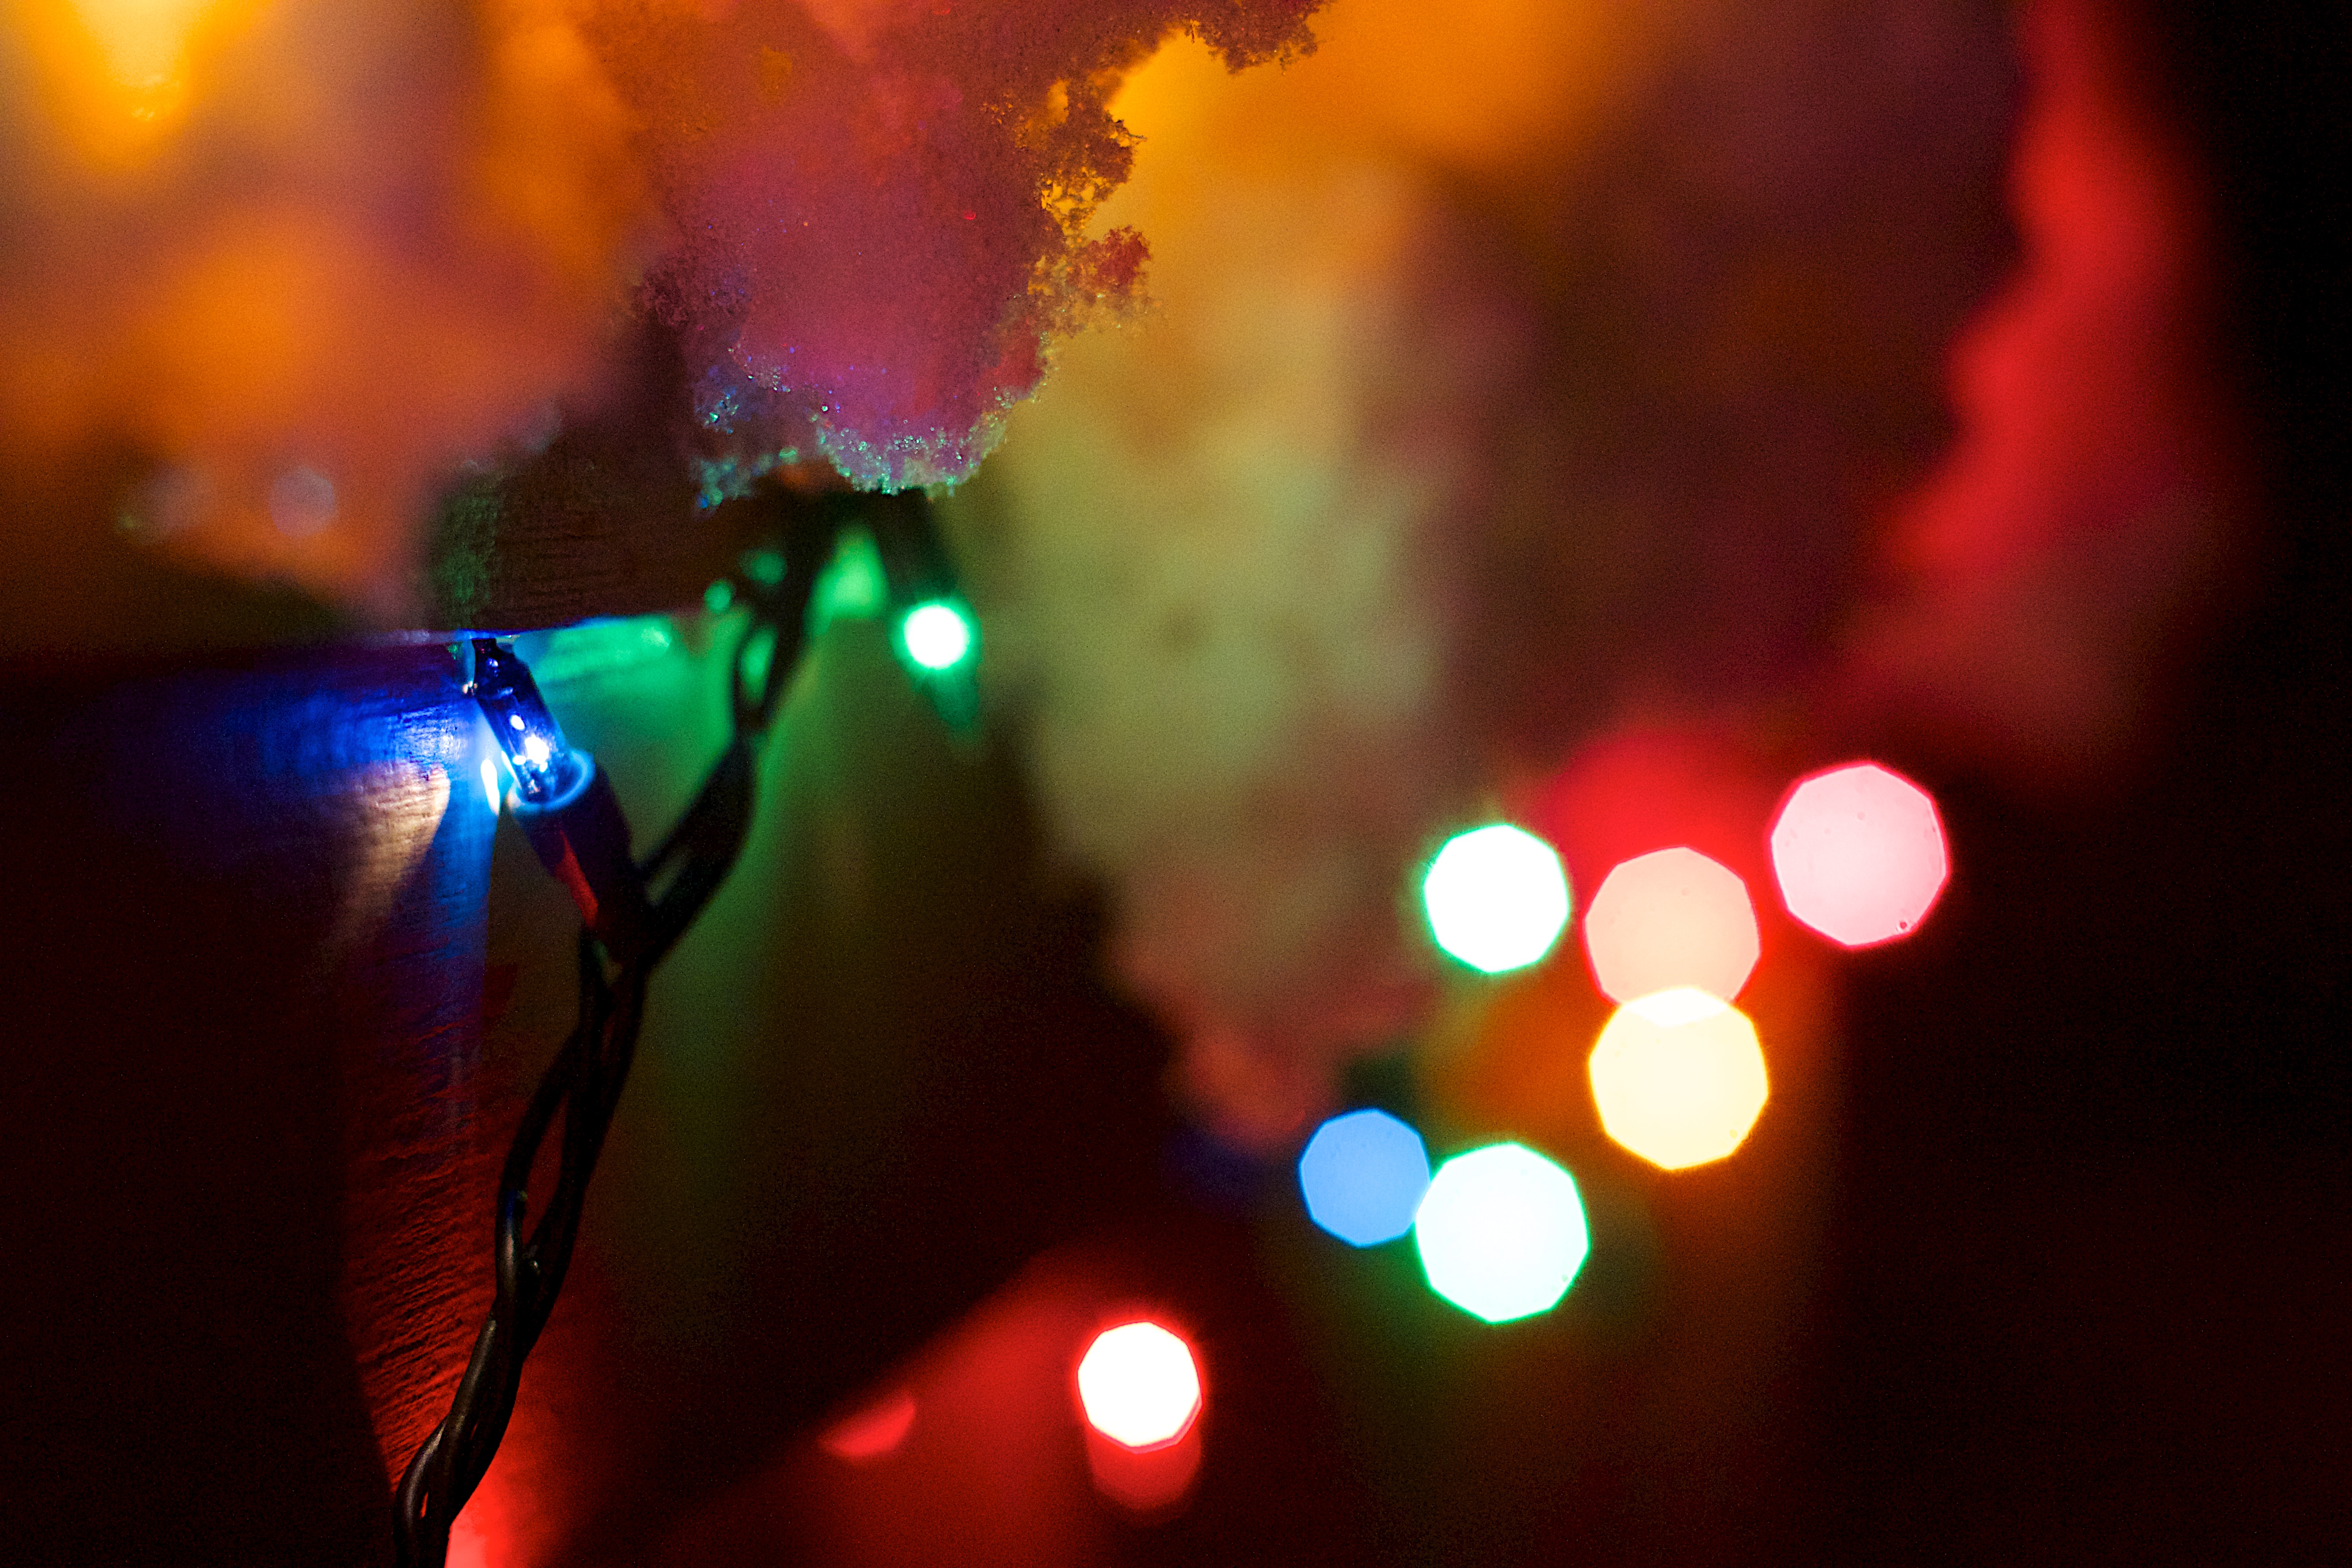
snow, light, bokeh, night, sunlight, red, color, darkness, lighting